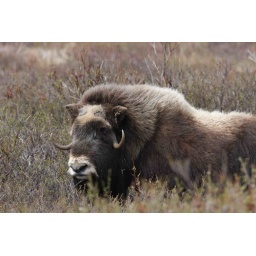
Along the Kougarok road near the Bristle-thighed Curlew hill